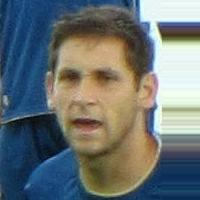
Age: 23